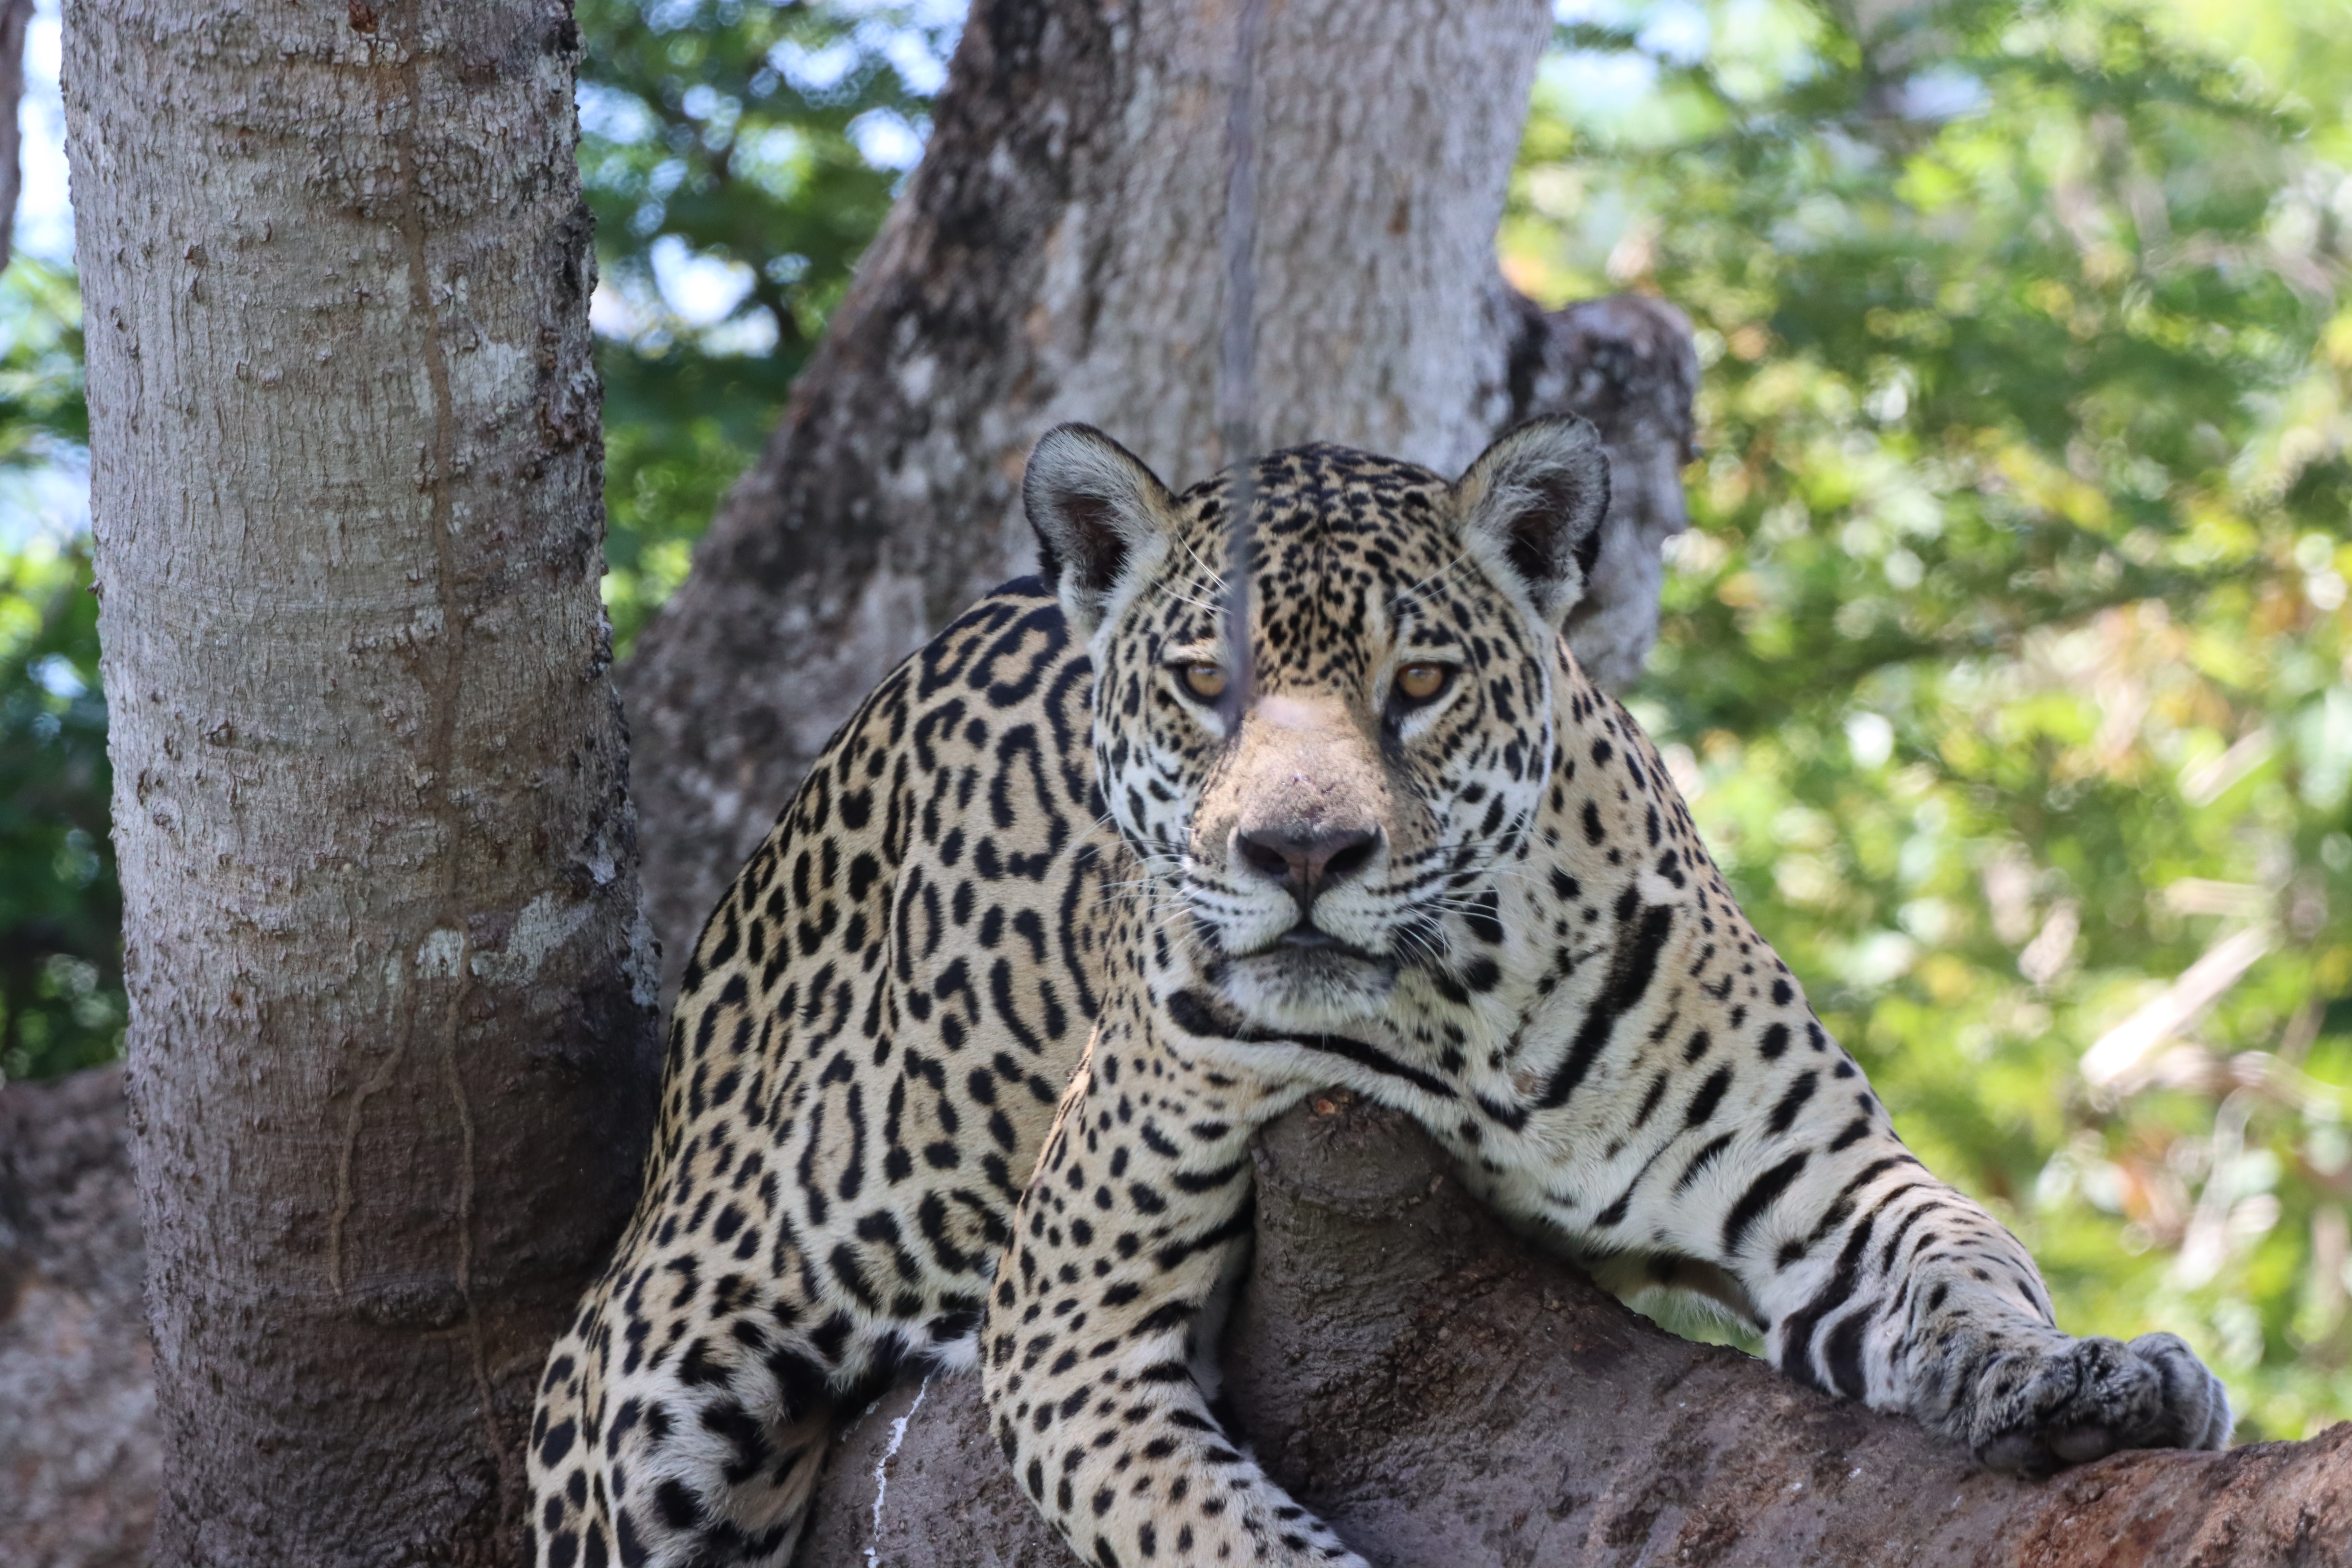
Jaguar: Medrosa